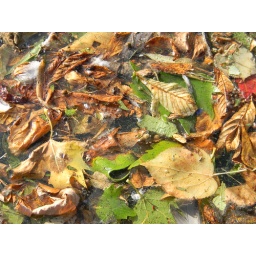
leaves in water children's boating lake Regent's Park London 24th August 2010 17:13.52pm